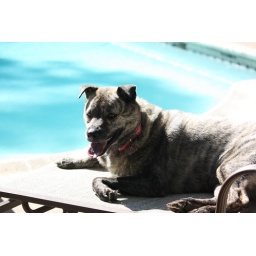
both dogs love the lounge chairs by the pool...whether someone is already in them or not.